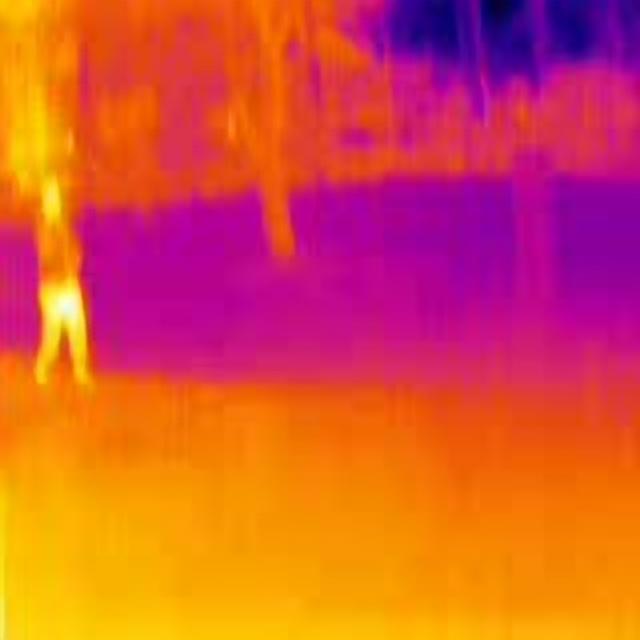
Detected objects:
label: person